Macrocephaly-capillary malformation

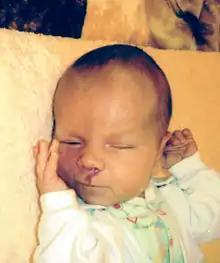
A newborn child with M-CM syndrome. A port-wine stain is visible under the nose. On the right side of a cheek, capillary malformations are present.

Macrocephaly-capillary malformation (M-CM) is a multiple malformation syndrome causing abnormal body and head overgrowth and cutaneous, vascular, neurologic, and limb abnormalities. Though not every patient has all features, commonly found signs include macrocephaly, congenital macrosomia, extensive cutaneous capillary malformation (naevus flammeus or port-wine stain type birthmark over much of the body; a capillary malformation of the upper lip or philtrum is seen in many patients with this condition), body asymmetry (also called hemihyperplasia or hemihypertrophy), polydactyly or syndactyly of the hands and feet, lax joints, doughy skin, variable developmental delay and other neurologic problems such as seizures and low muscle tone.